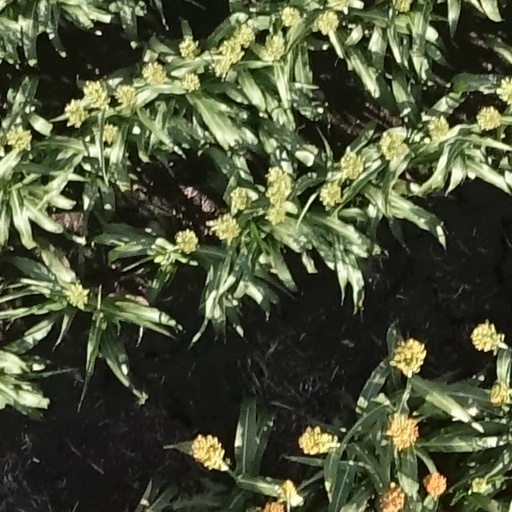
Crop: sorghum